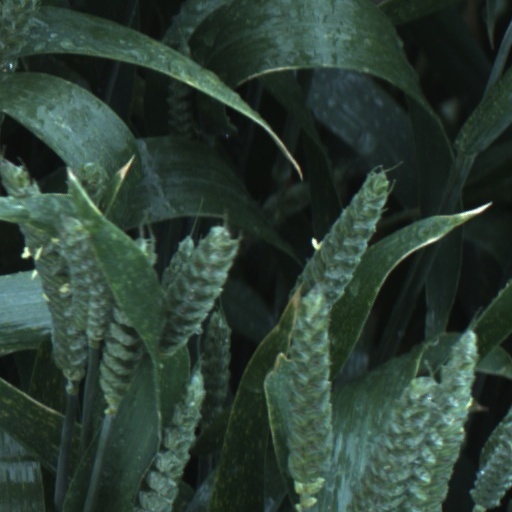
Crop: wheat